Escobal mine protests

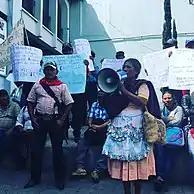

Xinca activists have played a central role in protests against the mine, using the movement to reaffirm their identity and political autonomy, exercise sovereignty over their land, and build up collaborative institutions. Their stated aims in this movement include not just defense of physical space, but establishing a broader program of self-governance for the Xinca people.